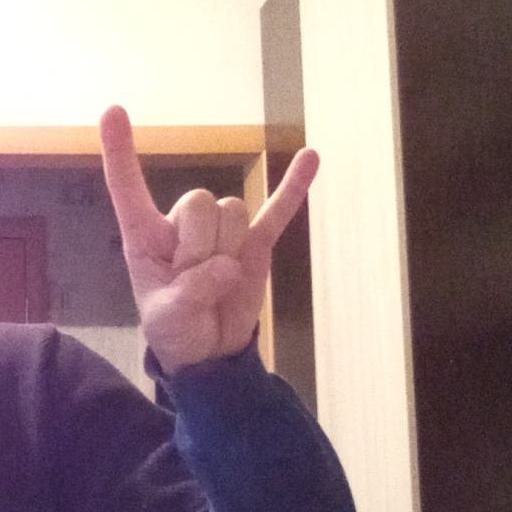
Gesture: rock